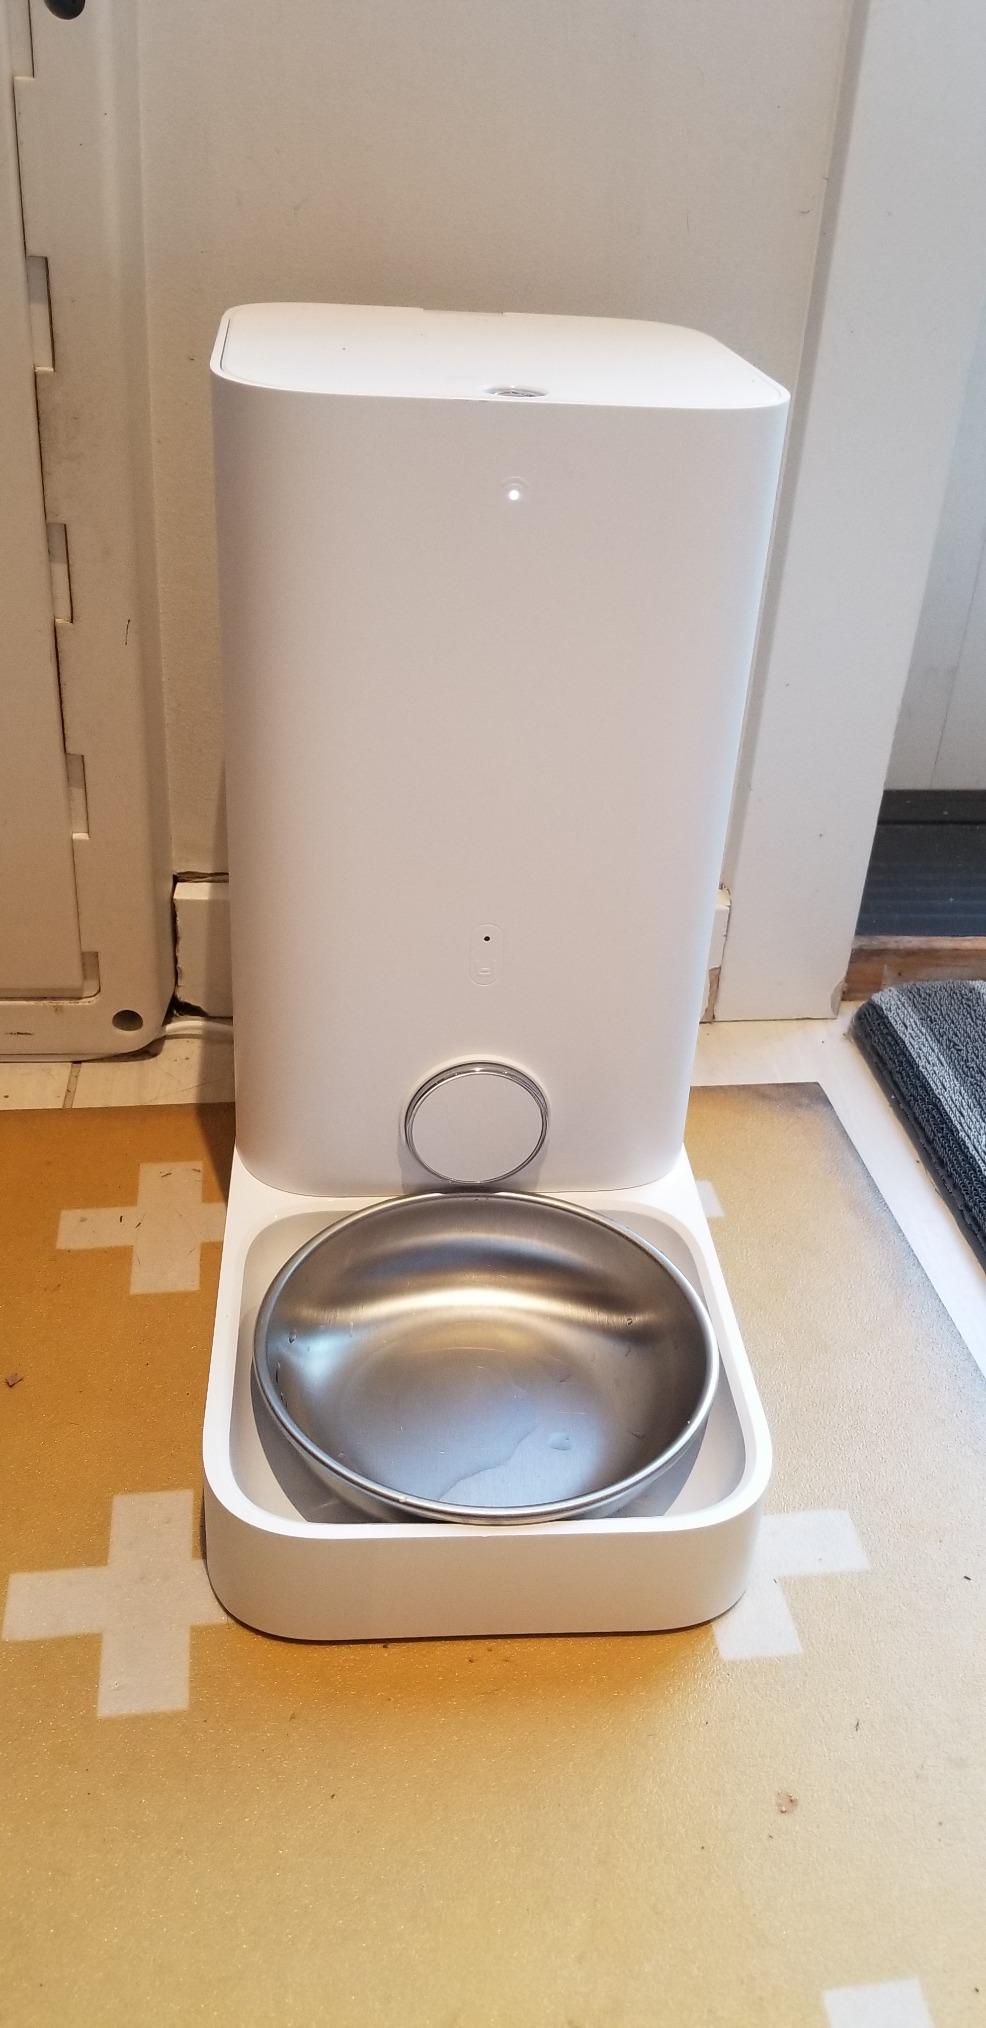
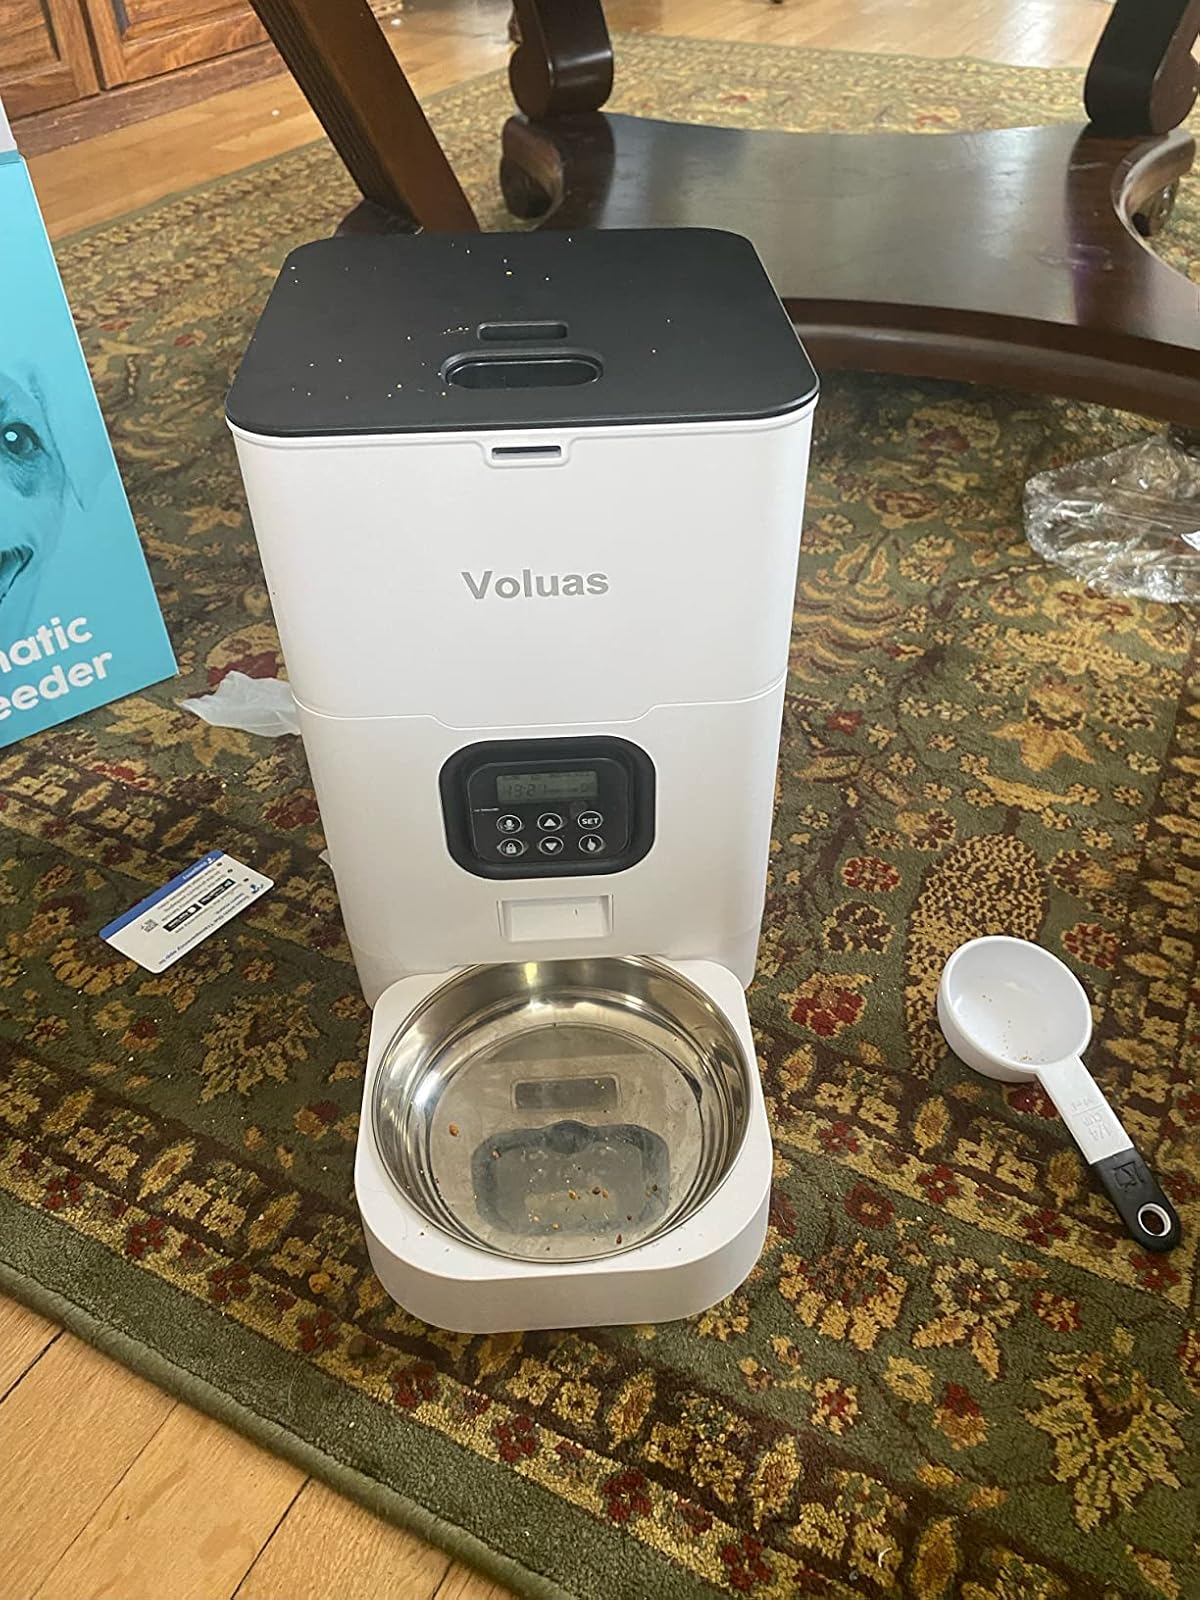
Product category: items_feeder
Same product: no